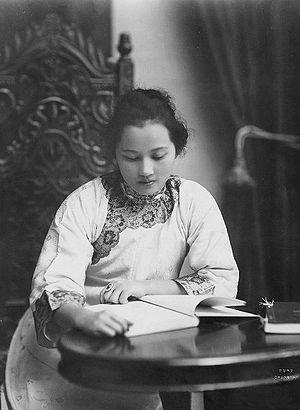
Rosamond Soong, Soong Ch'ing-ling ou Sòng Qìnglíng, deuxième fille de Charles Soong et sœur de Song Meiling, est une femme d'État chinoise, deuxième épouse du « Père de la Chine moderne » Sun Yat-sen, et héritière de sa mission politique.